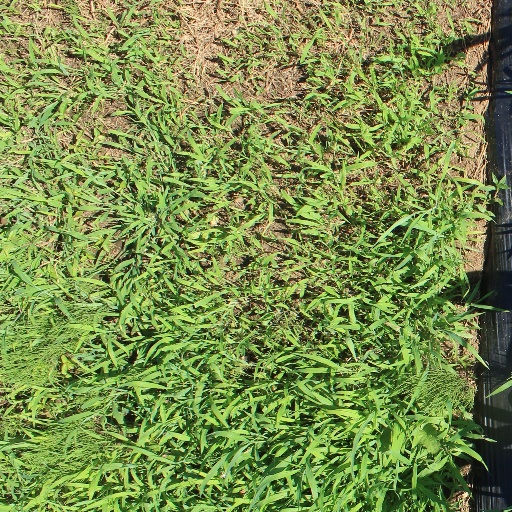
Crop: sorghum